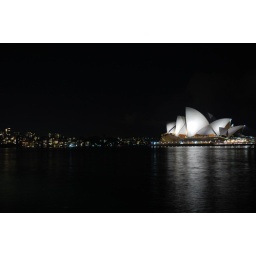
I love how the white sails of the Opera House stand out against the black dark night sky